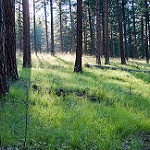
Label: forest